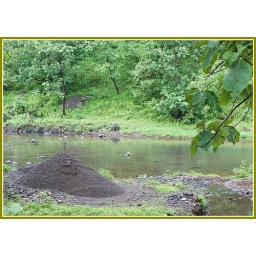
Illegal sand collection in forest stream